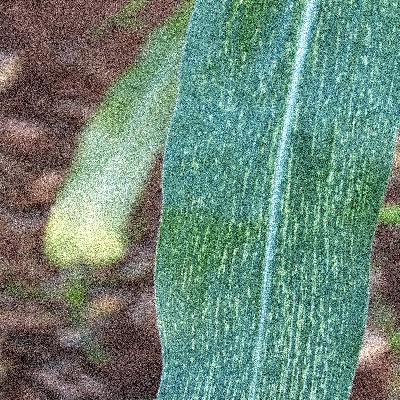
Label: Corn_(Maize)___Maize_Streak_Virus